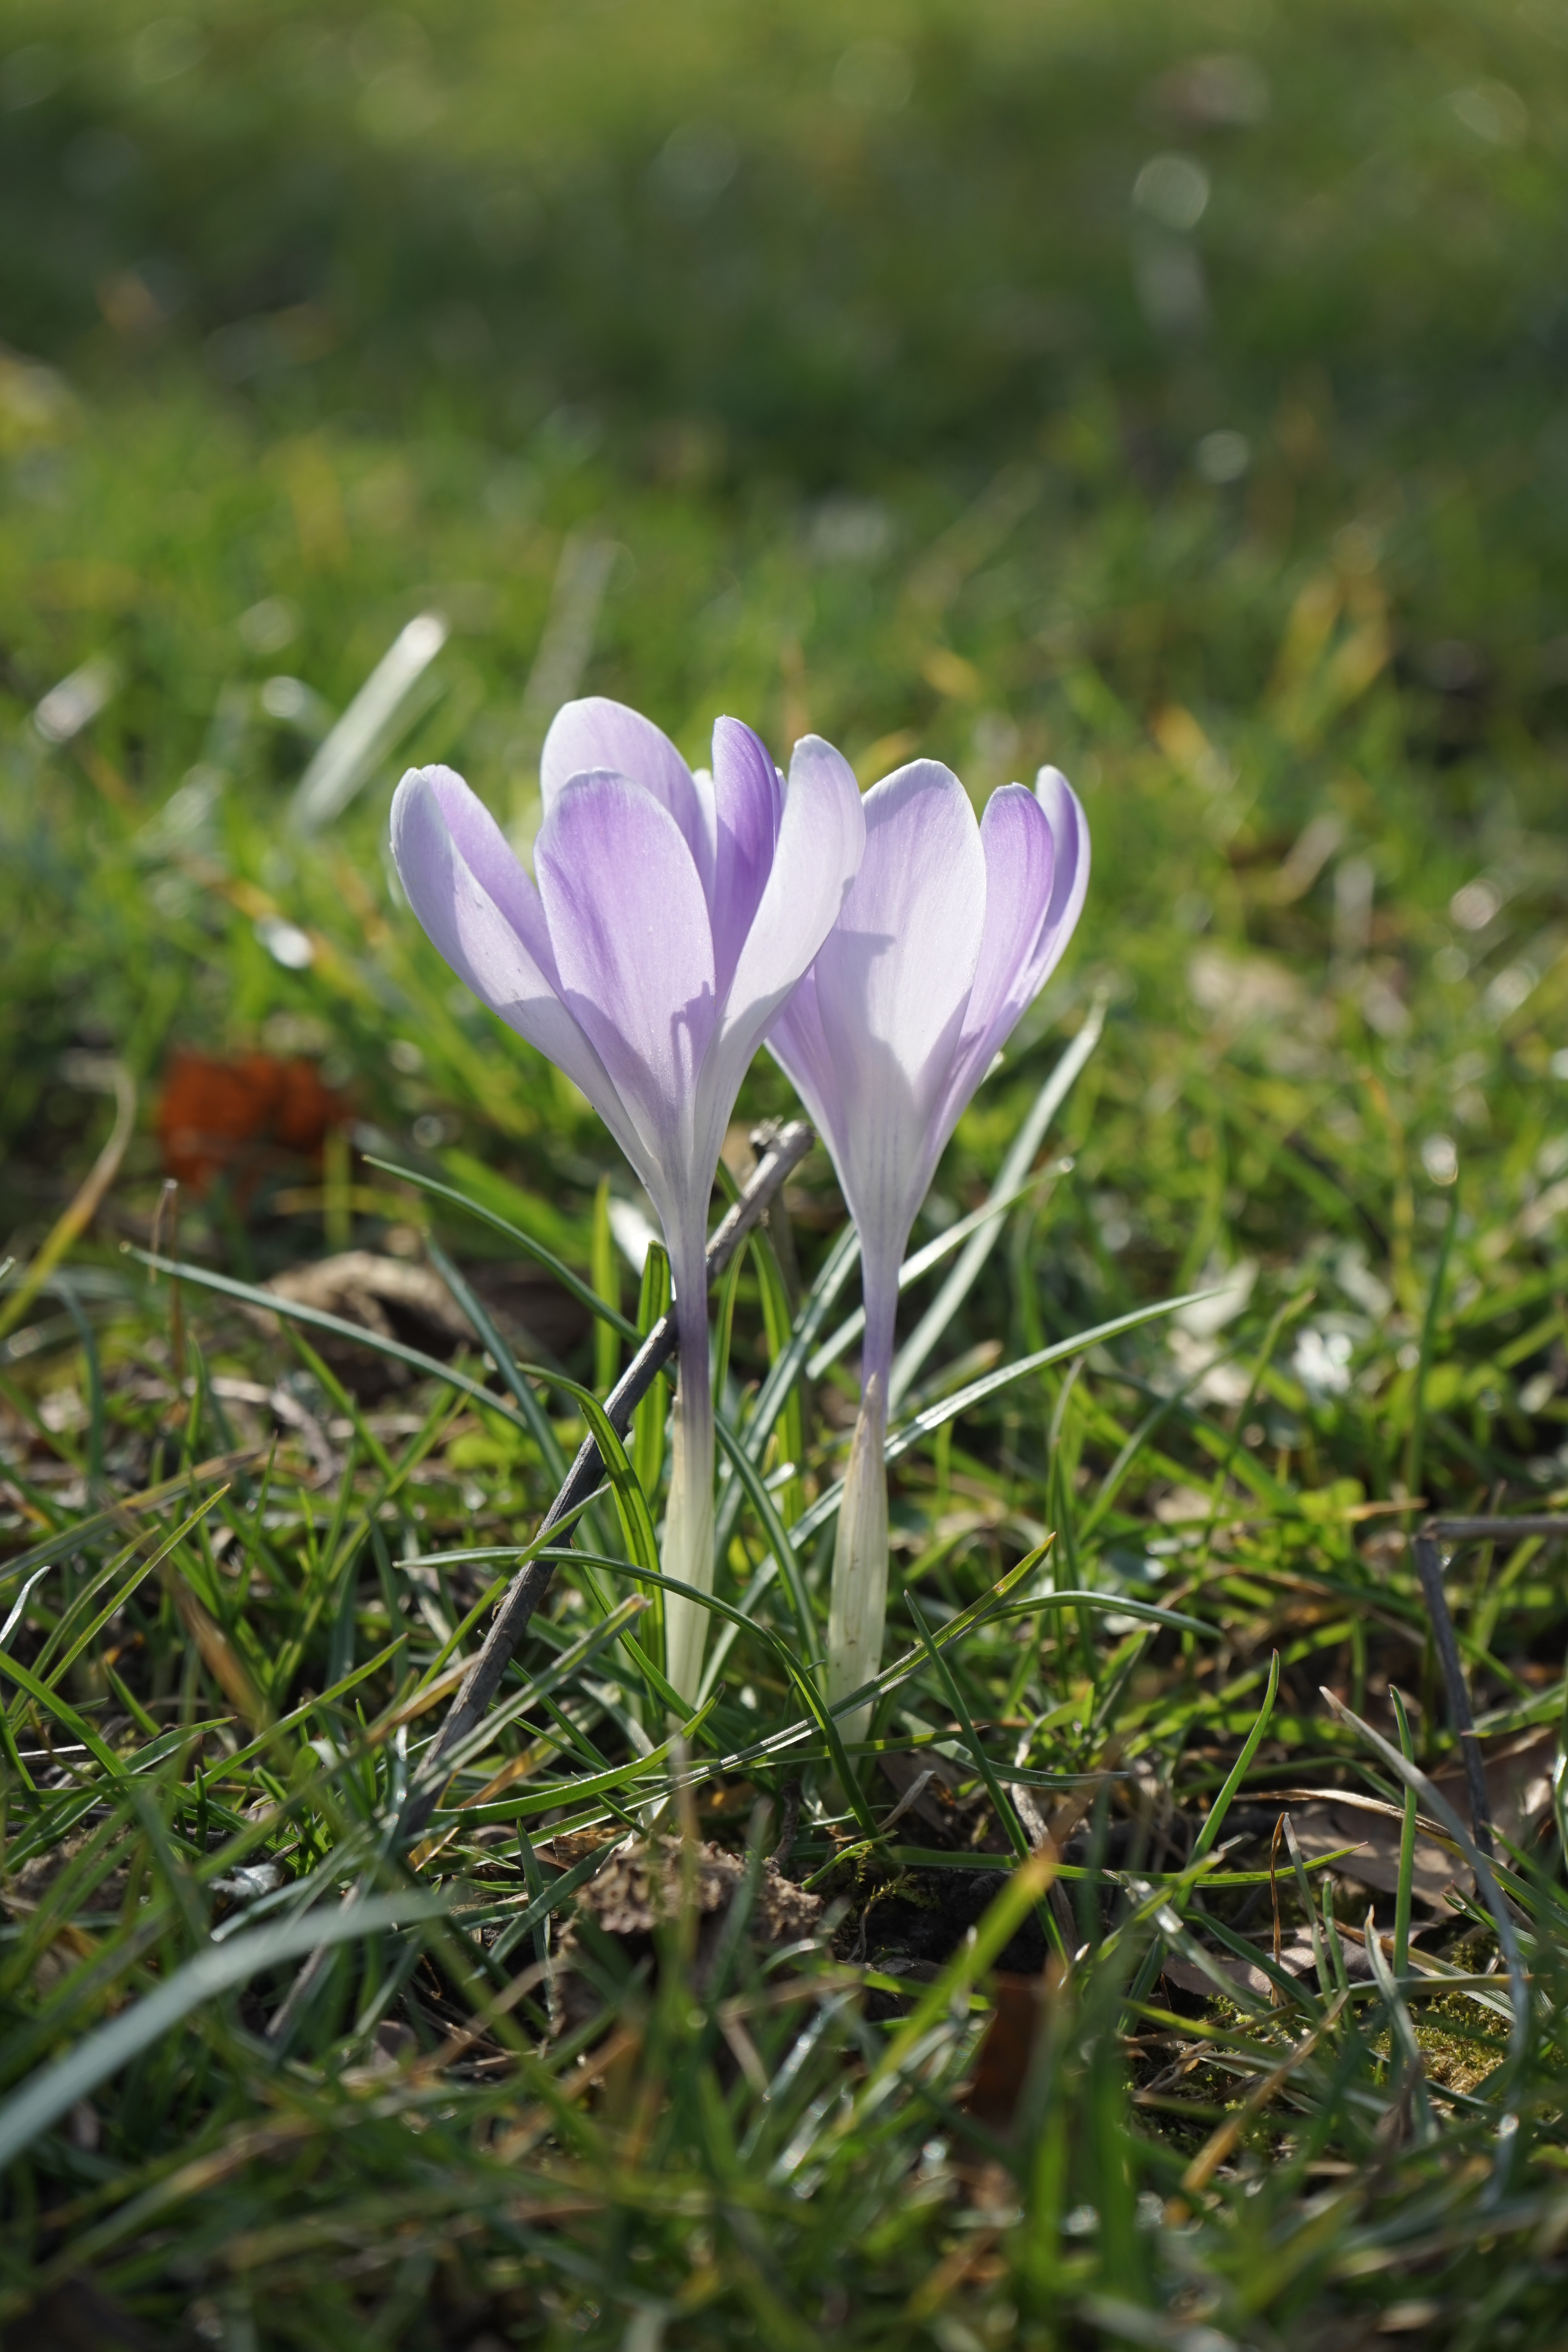
grass, blossom, light, plant, meadow, flower, petal, spring, color, botany, colorful, flora, wildflower, beautiful, rush, crocus, macro photography, flowering plant, light purple, b hen, land plant, iris family